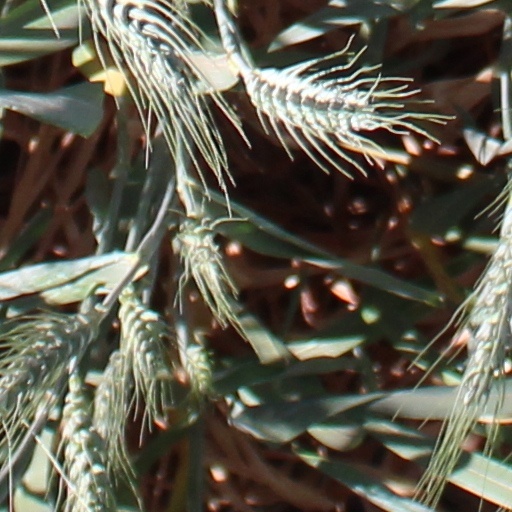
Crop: wheat